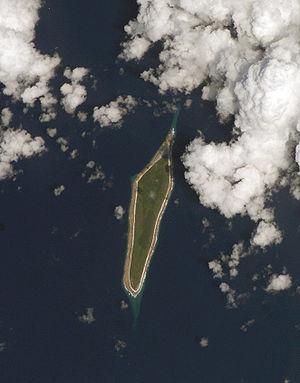
Flint est une île inhabitée des Kiribati au centre de l'océan Pacifique dans le sud des îles de la Ligne.